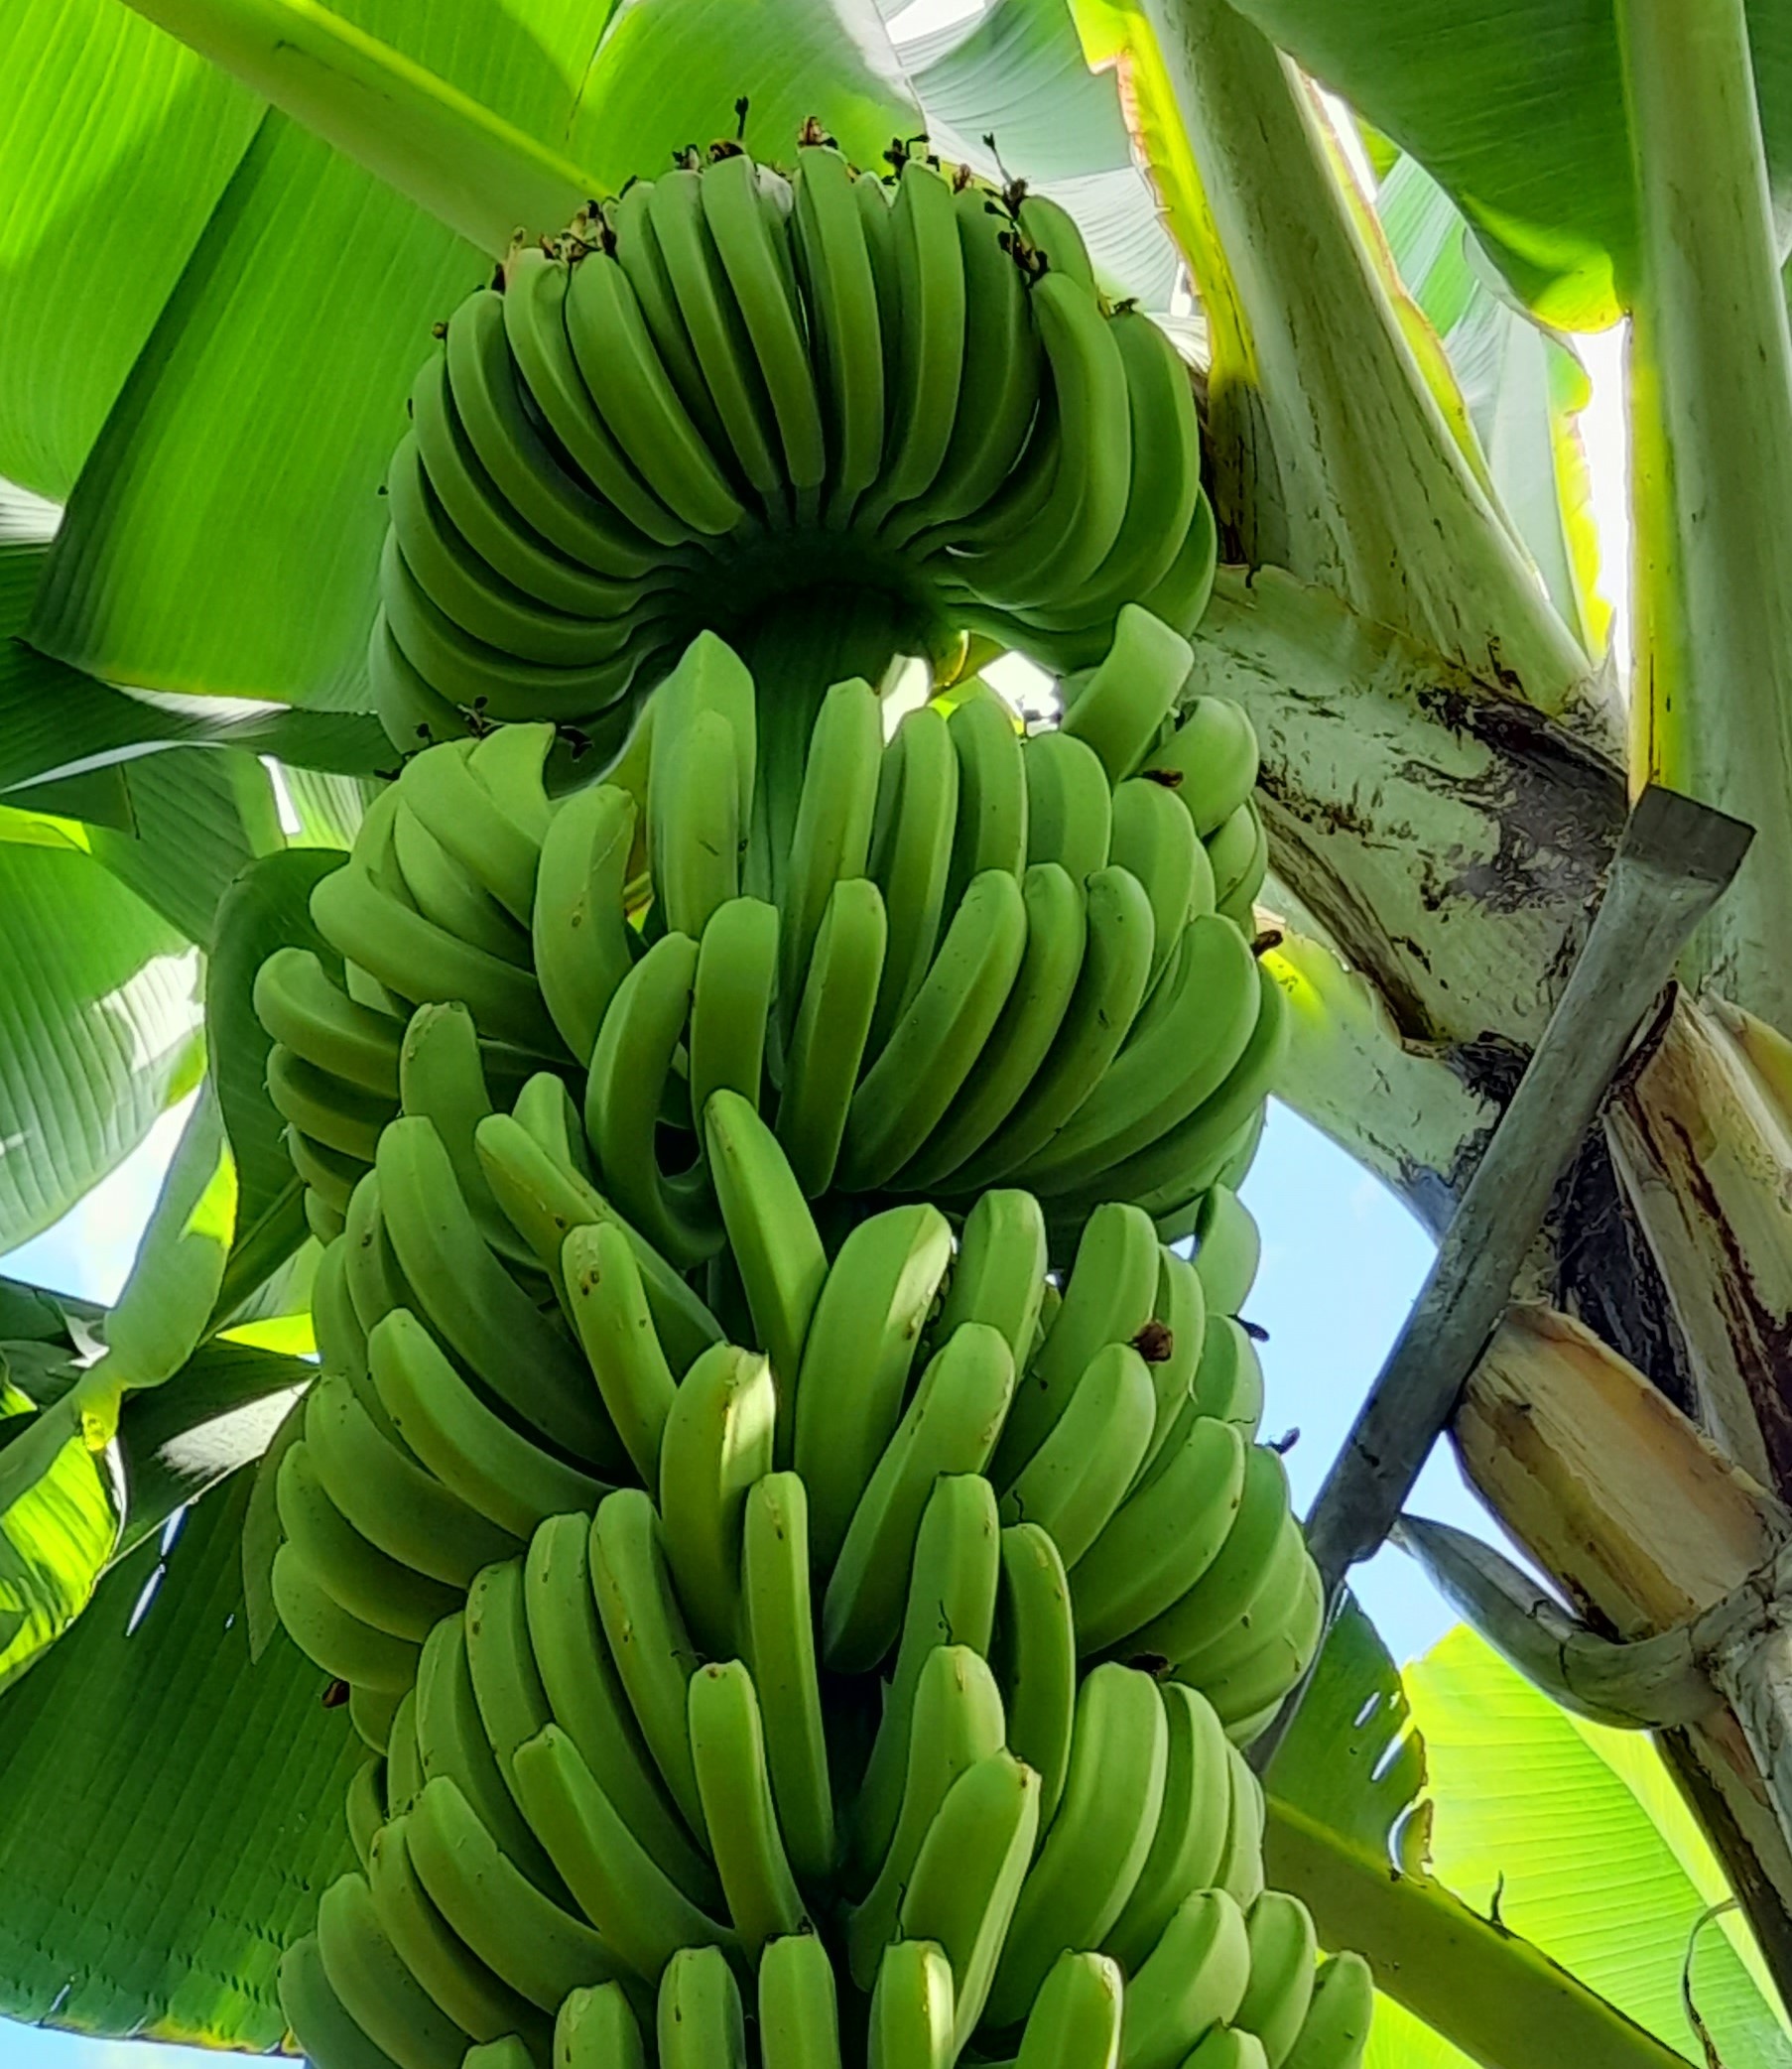
Label: Keep